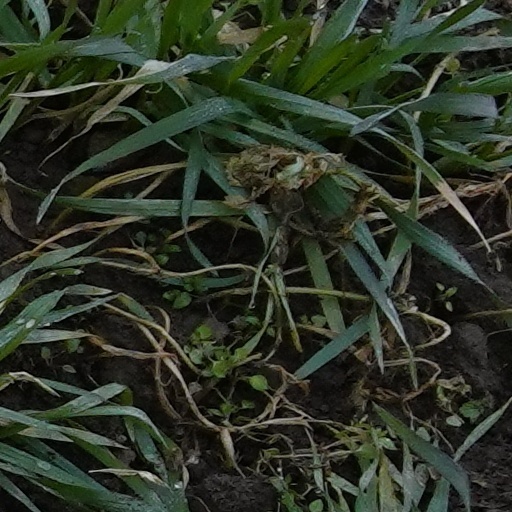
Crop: wheat